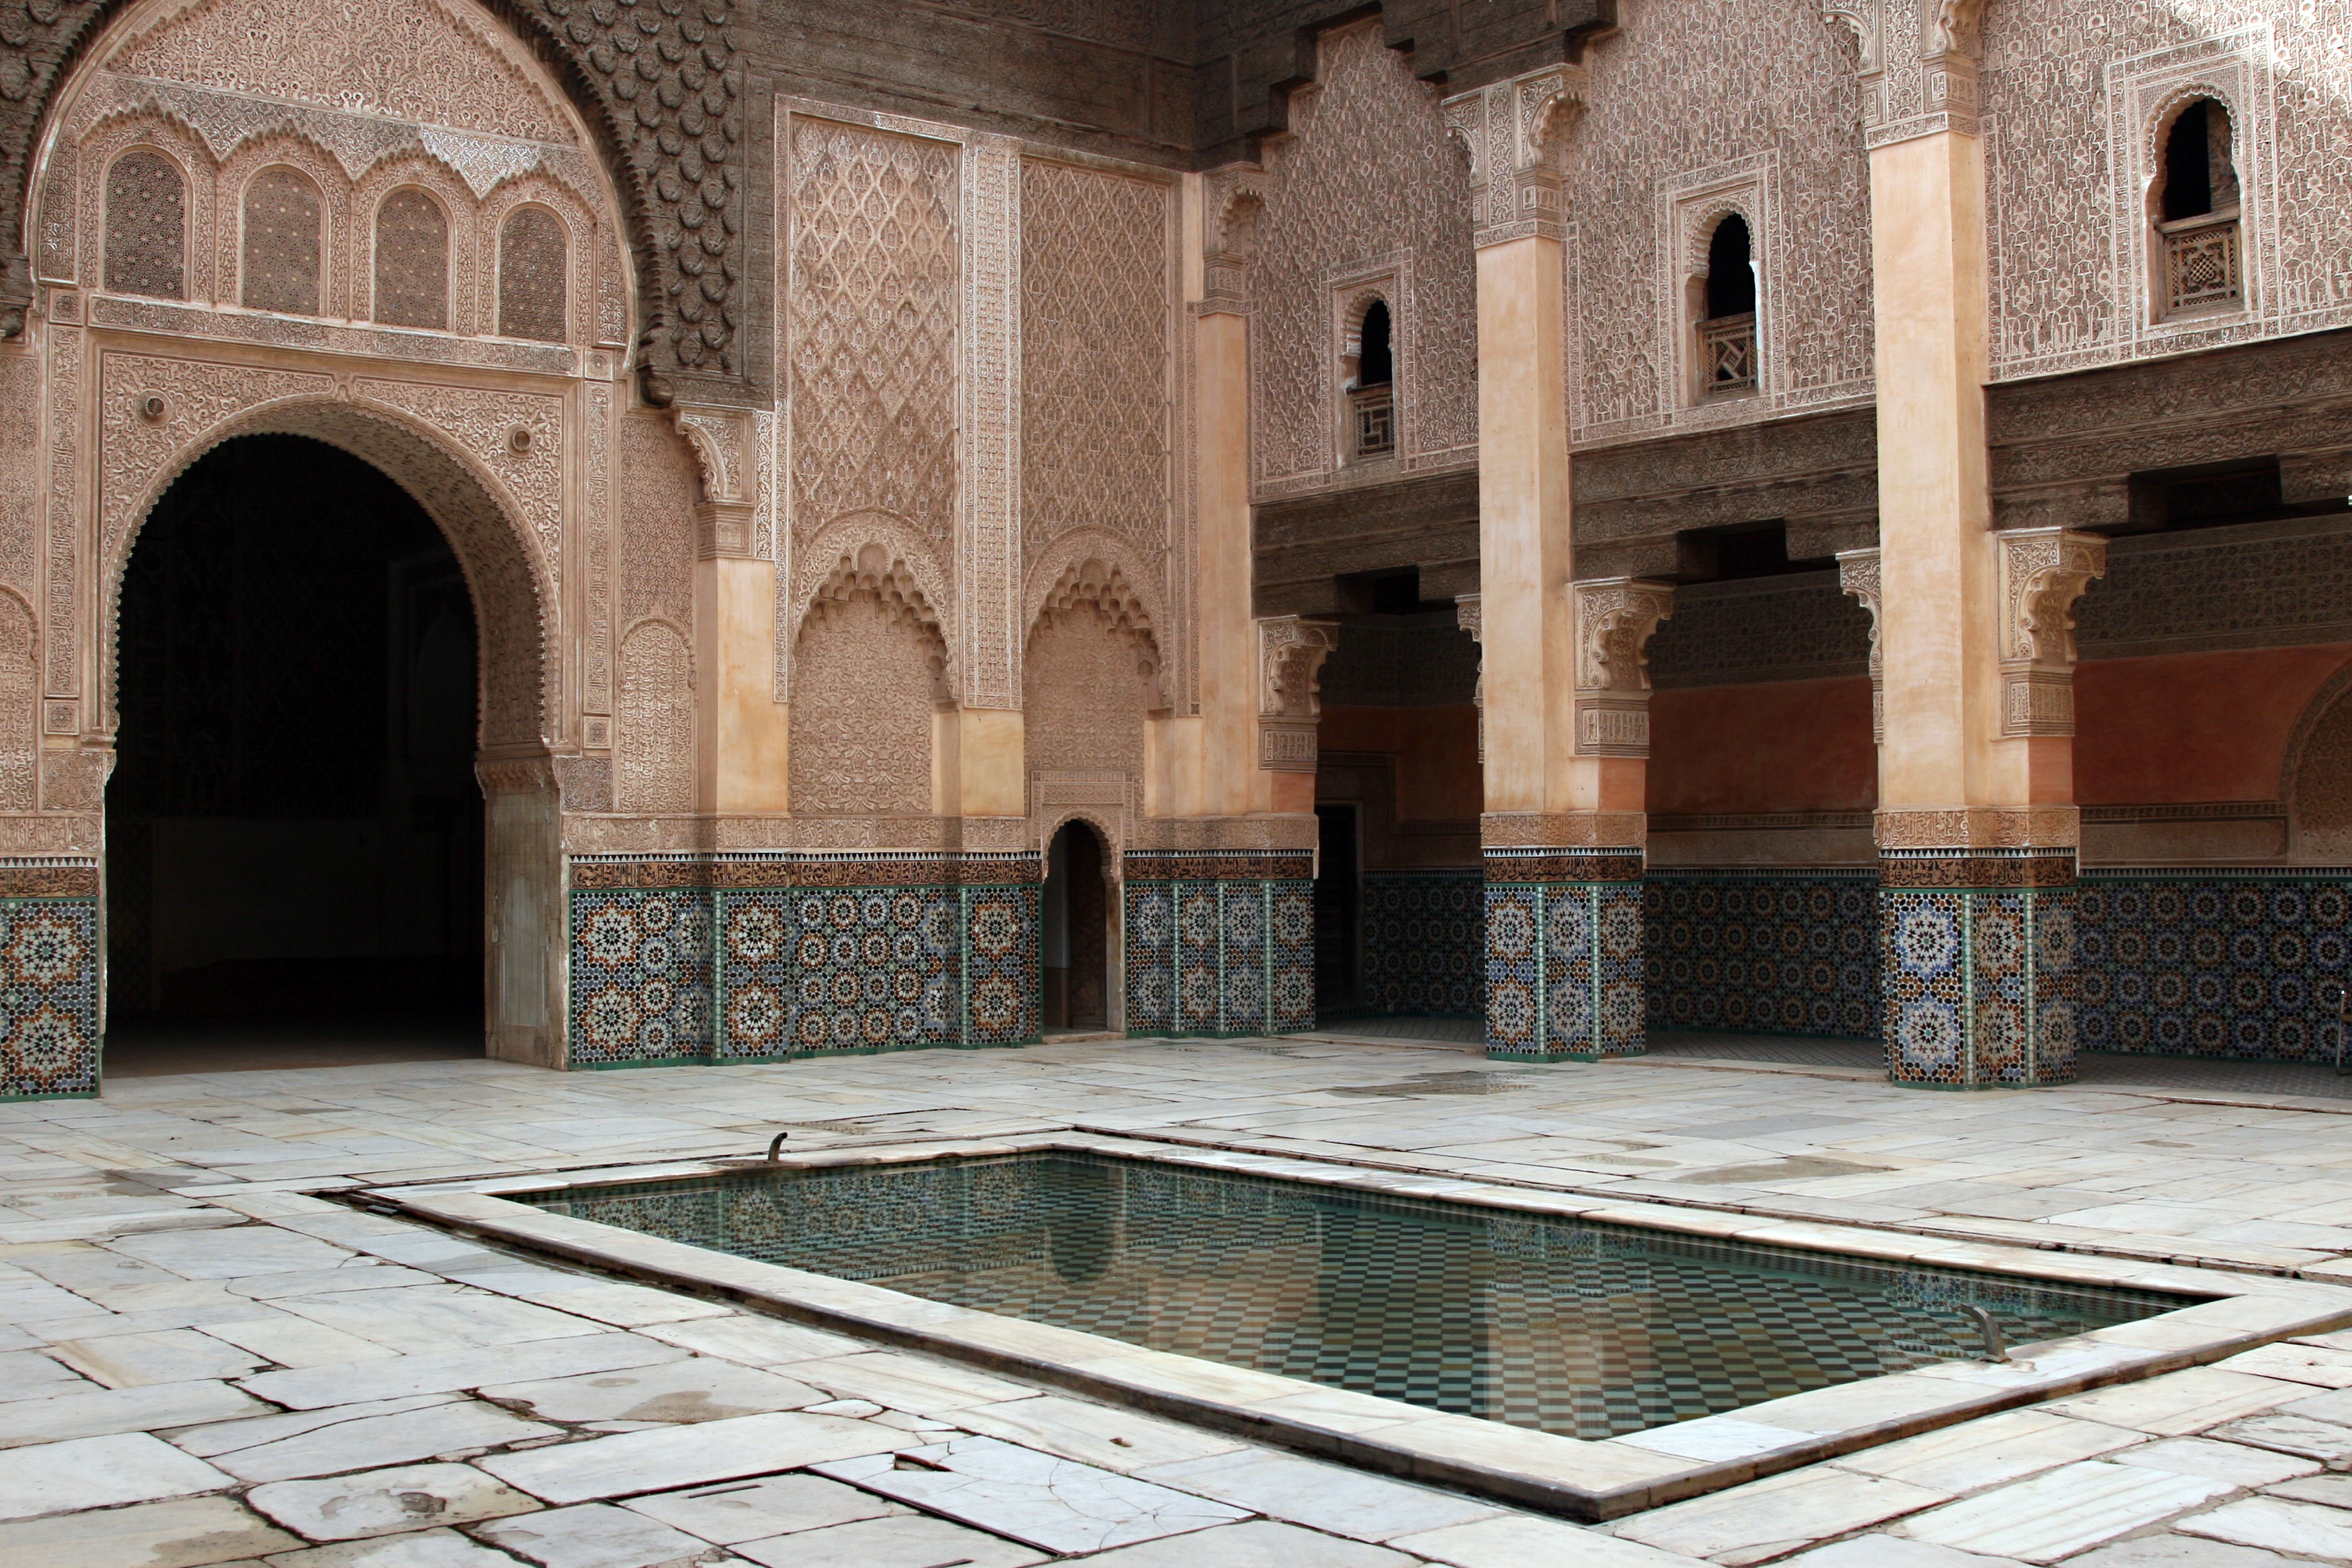
architecture, mansion, building, palace, stone, monument, travel, castle, ancient, facade, tourism, interior design, courtyard, columns, arches, mosaic, marble, estate, historical site, ancient history, thermae